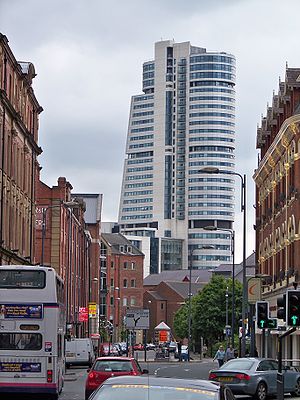
Leeds / Galleri
Leeds er en britisk by med 757,700 indbyggere. Den ligger ved floden Aire. I byen ligger Royal Armouries Museum og University of Leeds.